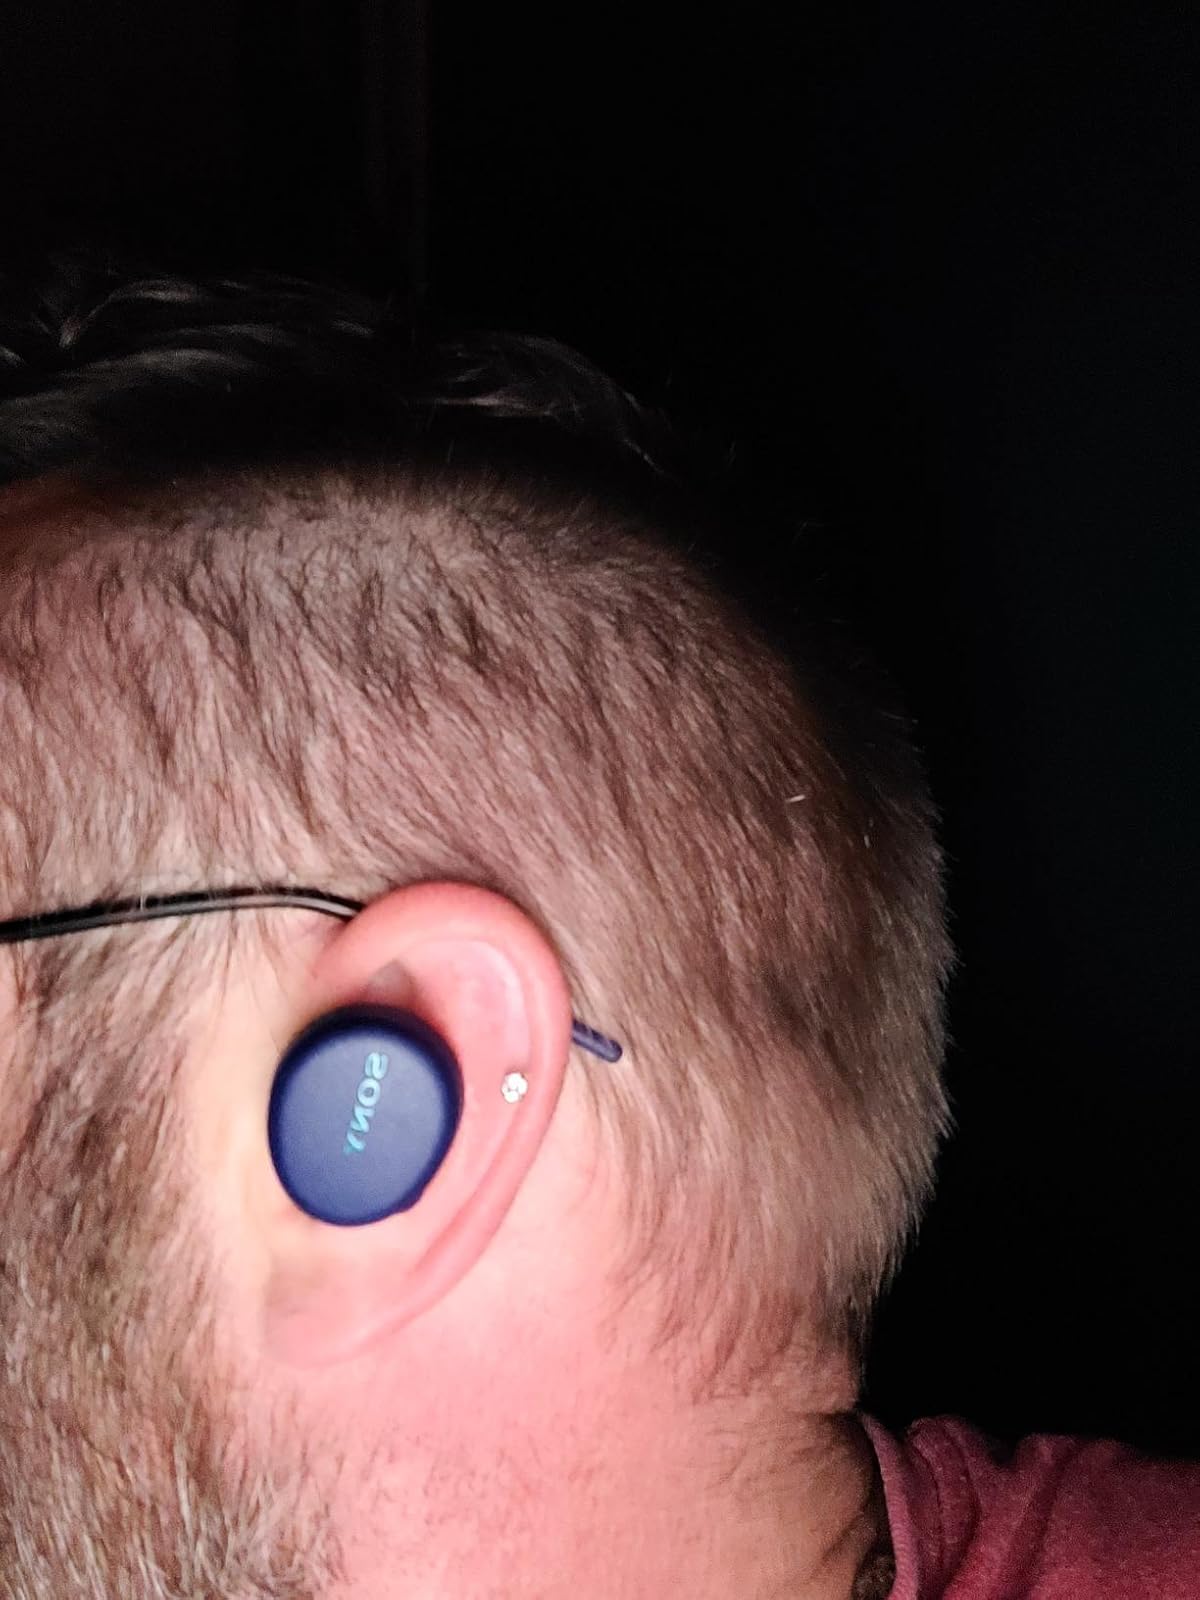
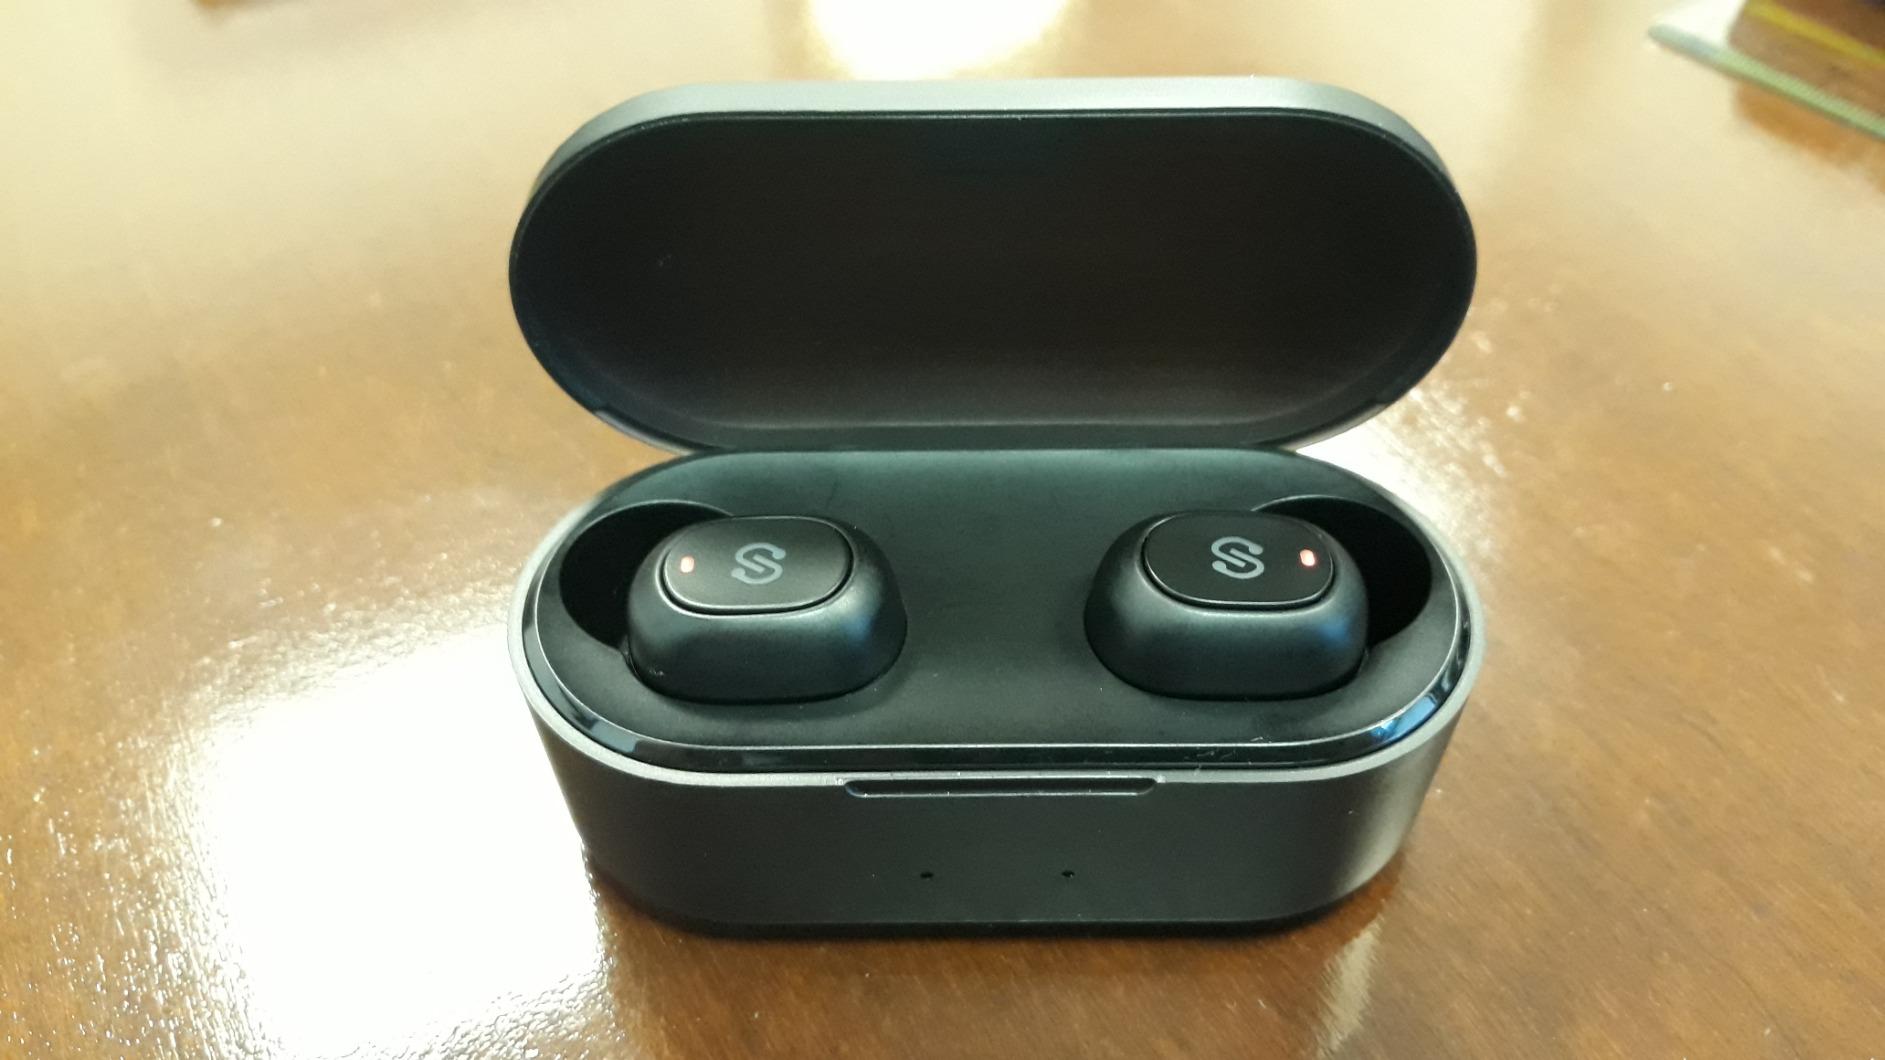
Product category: earbuds
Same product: no